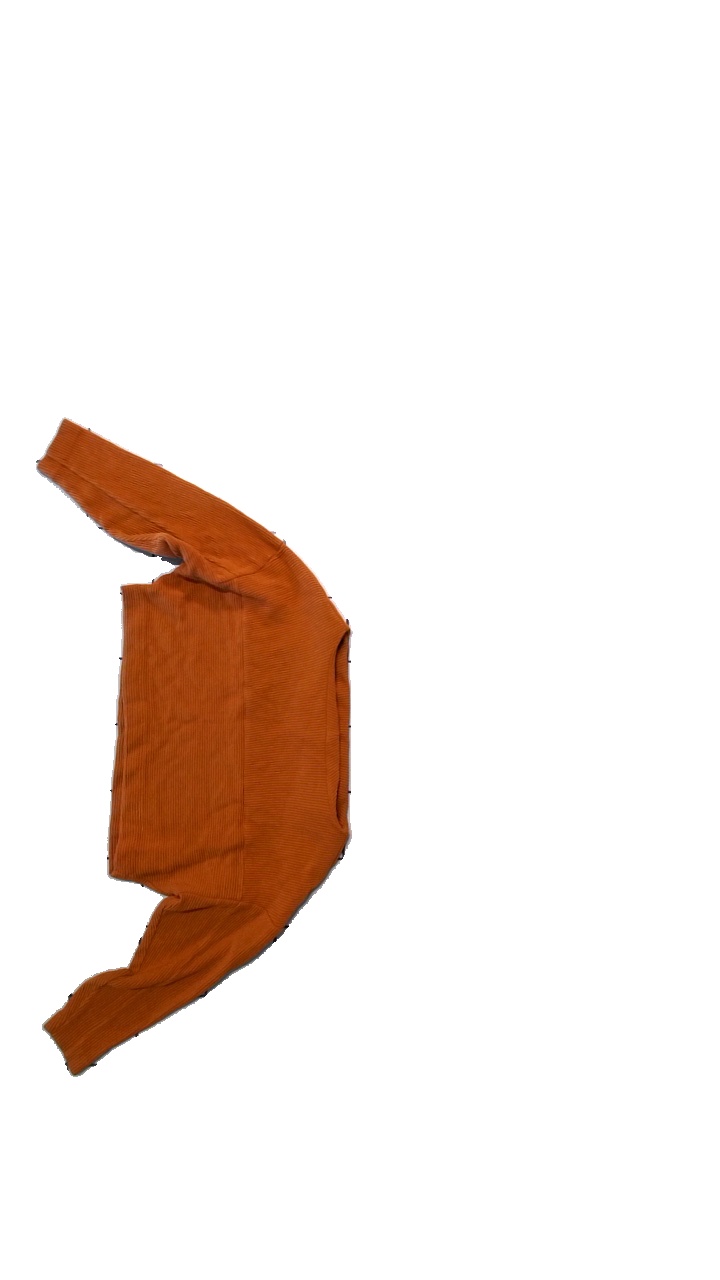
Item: Top (Ladies)
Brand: H&m
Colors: Brown, Orange
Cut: Cropped, Loose
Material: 100% cotton
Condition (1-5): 4
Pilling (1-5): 1
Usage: Reuse
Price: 50-100